Beirut Castle

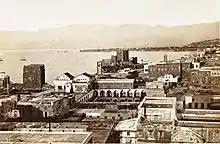
Photograph of Beirut Castle in December 1869 (center), with the tower of Burj-al-Musallah islet on the left

Beirut's city walls were mentioned by William of Tyre at the time of its first conquest by the Crusaders in 1110. A first city castle appears to have been built in 1183–1185, following Saladin's unsuccessful siege attempt in 1183 and probably under the leadership of Raymond III of Tripoli. By the time Saladin came back and successfully took over Beirut in 1187, the city castle was well documented by chroniclers. In 1197 the city was retaken by the Crusaders, and in 1198 it came under the rule of John of Ibelin. The castle was described in 1212 by Wilbrand of Oldenburg, following its refurbishment by John.